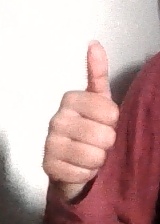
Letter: aleff